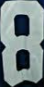
Number: 8